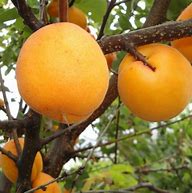
Label: others